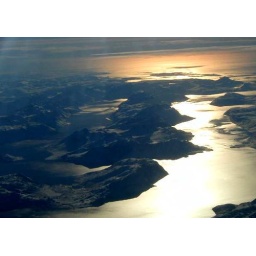
Canadian high Arctic coast as seen from an airline window on the way back from Europe in March 2003.